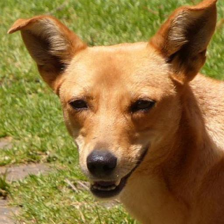
Label: animals